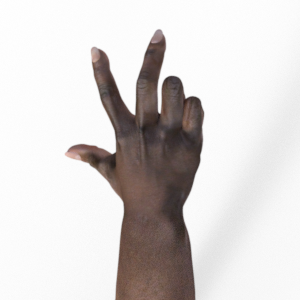
Label: scissors